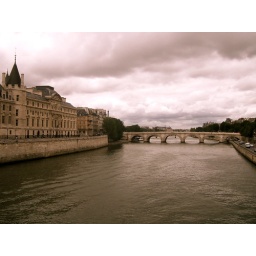
A view of the Seine as we cross the bridge near Notre Dame.